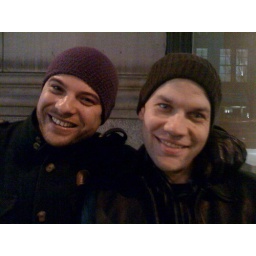
boys in hats